Armenian literature

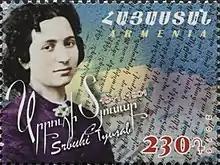
Srpouhi Dussap - Stamp of Armenia

The earliest documented examples of Armenian literature written by women date to the eighth century. The first Armenian woman to publish a novel is Srpouhi Dussap of Constantinople, who wrote and published "Mayda," a feminist social critique, in the 19th century. Dussap went on to inspire other Armenian women, such as Zabel Yessayan, to write. They, in addition to their contemporary Zabel Sibil Asadour, advocated for the education, advancement, and equal treatment of Armenian women through their writings which fall underneath the Armenian population's literary renaissance in Constantinople during the 19th and 20th centuries. To ensure that their messages and writings live on, the Armenian International Women's Association has translated and published numerous works by Armenian women writers into English. Yessayan's active status in this literary renaissance resulted in her being the only Armenian woman included on the list of intellectuals that were targeted at the start of the Armenian genocide. She continued to write in Soviet Armenia until falling victim to Stalin's purges years later. Other Armenian women writers in Soviet Armenia included Sylva Kaputikyan and Shushanik Kurghinian. The number of Armenian women with literary pursuits, inside Armenia and outside amongst the diaspora, has only increased. More recent writers include: Macada Tagachian, Alicia Ghiragossian, Violet Grigoryan, Shushan Avagyan, Marine Petrossian, Vehanoush Tekian, Maroush Yeramian.